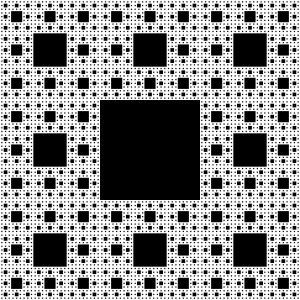
Sierpinski-trekant / Alternative varianter / 2D
Sierpinskitæppe
En Sierpinski-trekant er en fraktal og en selvsimilær geometrisk figur, hvis overordnede form er en ligesidet trekant, der underinddeles rekursivt i mindre ligesidede trekanter. Dvs. det er et matematisk mønster der kan genskabes ved en vilkårlig forstørrelse. Den er opkaldt efter den polske matematiker Wacław Sierpiński, men mønstret har været kendt i århundreder før Sierpinskis arbejder omkring år 1900.